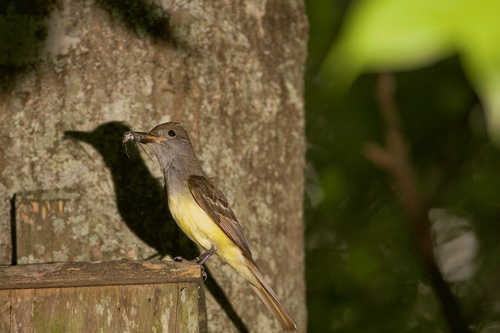
a small bird with a yellow belly and grey neck.
a long bird with a yellow belly, dark brown wings, and gray head.
a small bird with yellow belly and undertail coverts.
a small bird with a yellow belly and grey/brown wings and nape.
this is a long bodies bird that is light yellow on its abdomen and has a grey head with brown wings.
this bird has wings that are brown with a yellow body
this bird is grey-brown on head and back, has brown wings and a yellow belly with a long pointed bill.
this bird is grey with yellow and has a long, pointy beak.
this small bird has a grey crown and a bright yellow belly.
a small brown bird, with a yellow abdomen, and a pointed bill.
Species: Great Crested Flycatcher